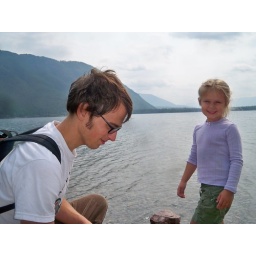
cute people by beautiful mac donald lake